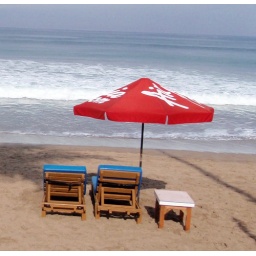
lounge chairs in front of Ku De Ta at Kuta Beach.